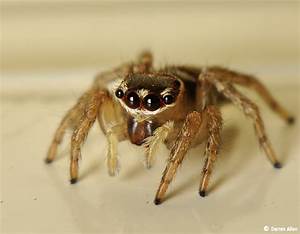
Label: ragno